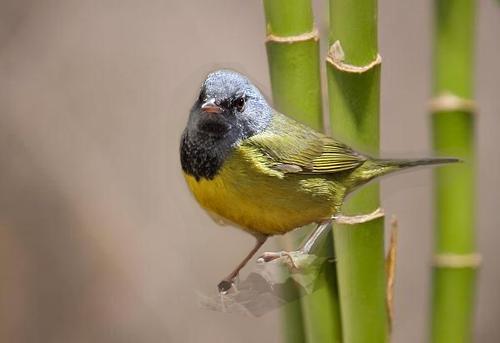
Bird species: Mourning_Warbler
Bird type: landbird
Background: land